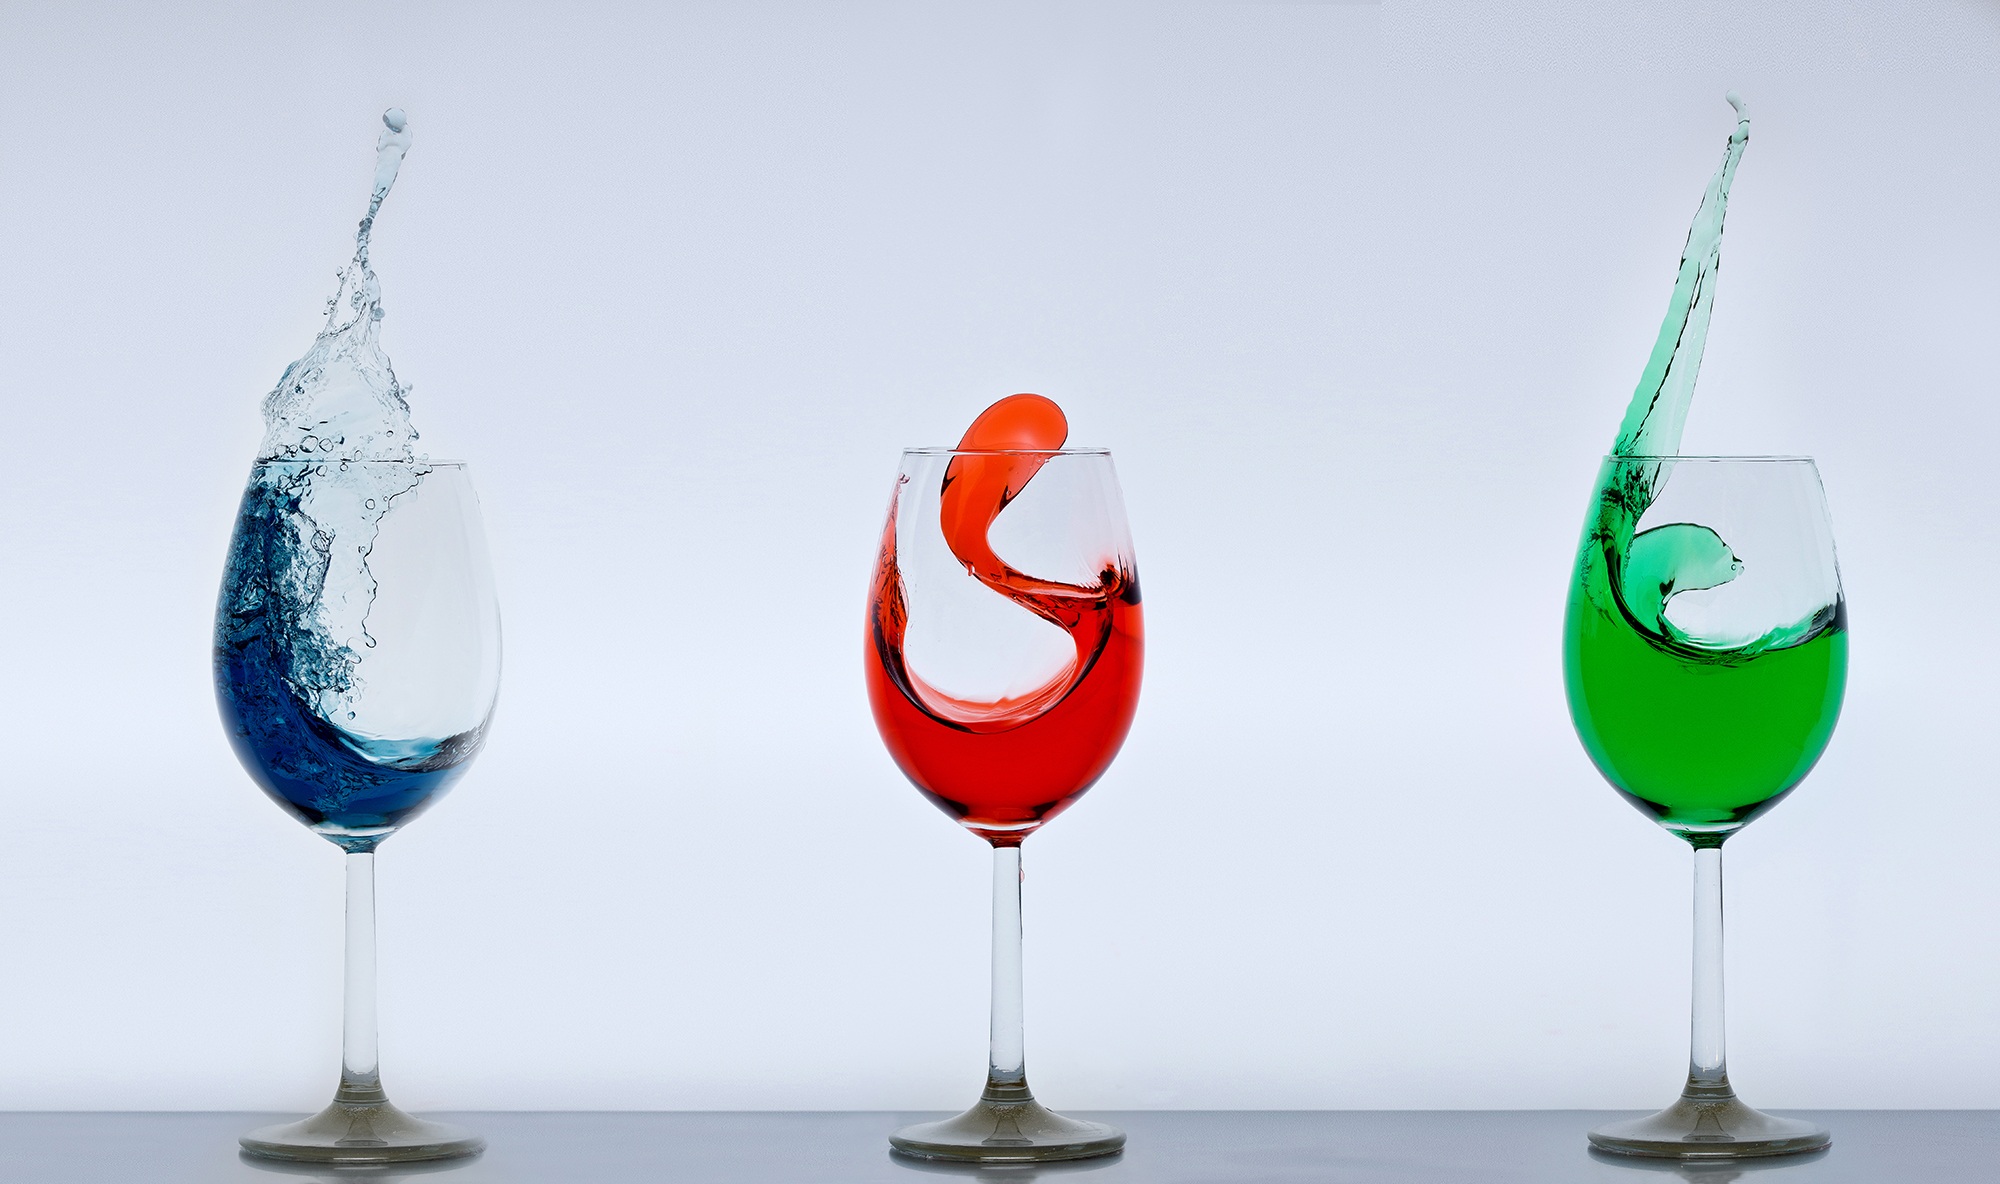
water, glass, wet, clear, green, red, splash, spray, drink, bottle, blue, movement, tableware, material, glass bottle, wine glass, transparent, snapshot, drop of water, water feature, wine glasses, dynamics, stemware, inject, crystal glass, water splashes, spill over, highspeed photography, drinkware, champagne stemware